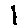
Label: 1